Washtub bass

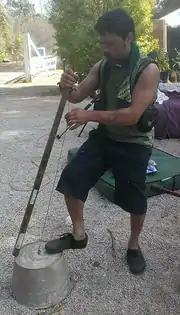
A small washtub bass being played

The washtub bass, or gutbucket, is a stringed instrument used in American folk music that uses a metal washtub as a resonator. Although it is possible for a washtub bass to have four or more strings and tuning pegs, traditional washtub basses have a single string whose pitch is adjusted by pushing or pulling on a staff or stick to change the tension.